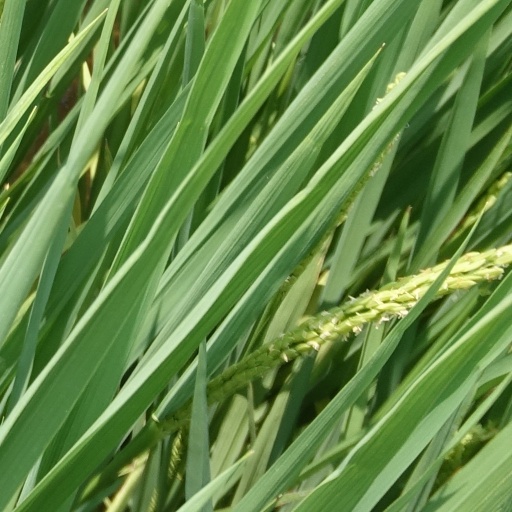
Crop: rice